Third VA-155 (U.S. Navy)

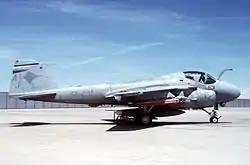
An A-6E Intruder similar to those flown by VA-155.

Attack Squadron 155 or VA-155 was an Attack Squadron of the U.S. Navy. It was established on 1 September 1987 and disestablished on 30 April 1993. It was the third squadron to be named VA-155, the first VA-155 was disestablished on 30 November 1949 and second VA-155 was originally established in 1946, redesignated as VA-155 on 4 February 1953, and disestablished on 30 September 1977. Its nickname, shared with the second VA-155 was the "Silver Foxes".